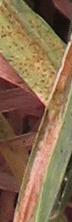
Label: Wheat___Brown_Rust